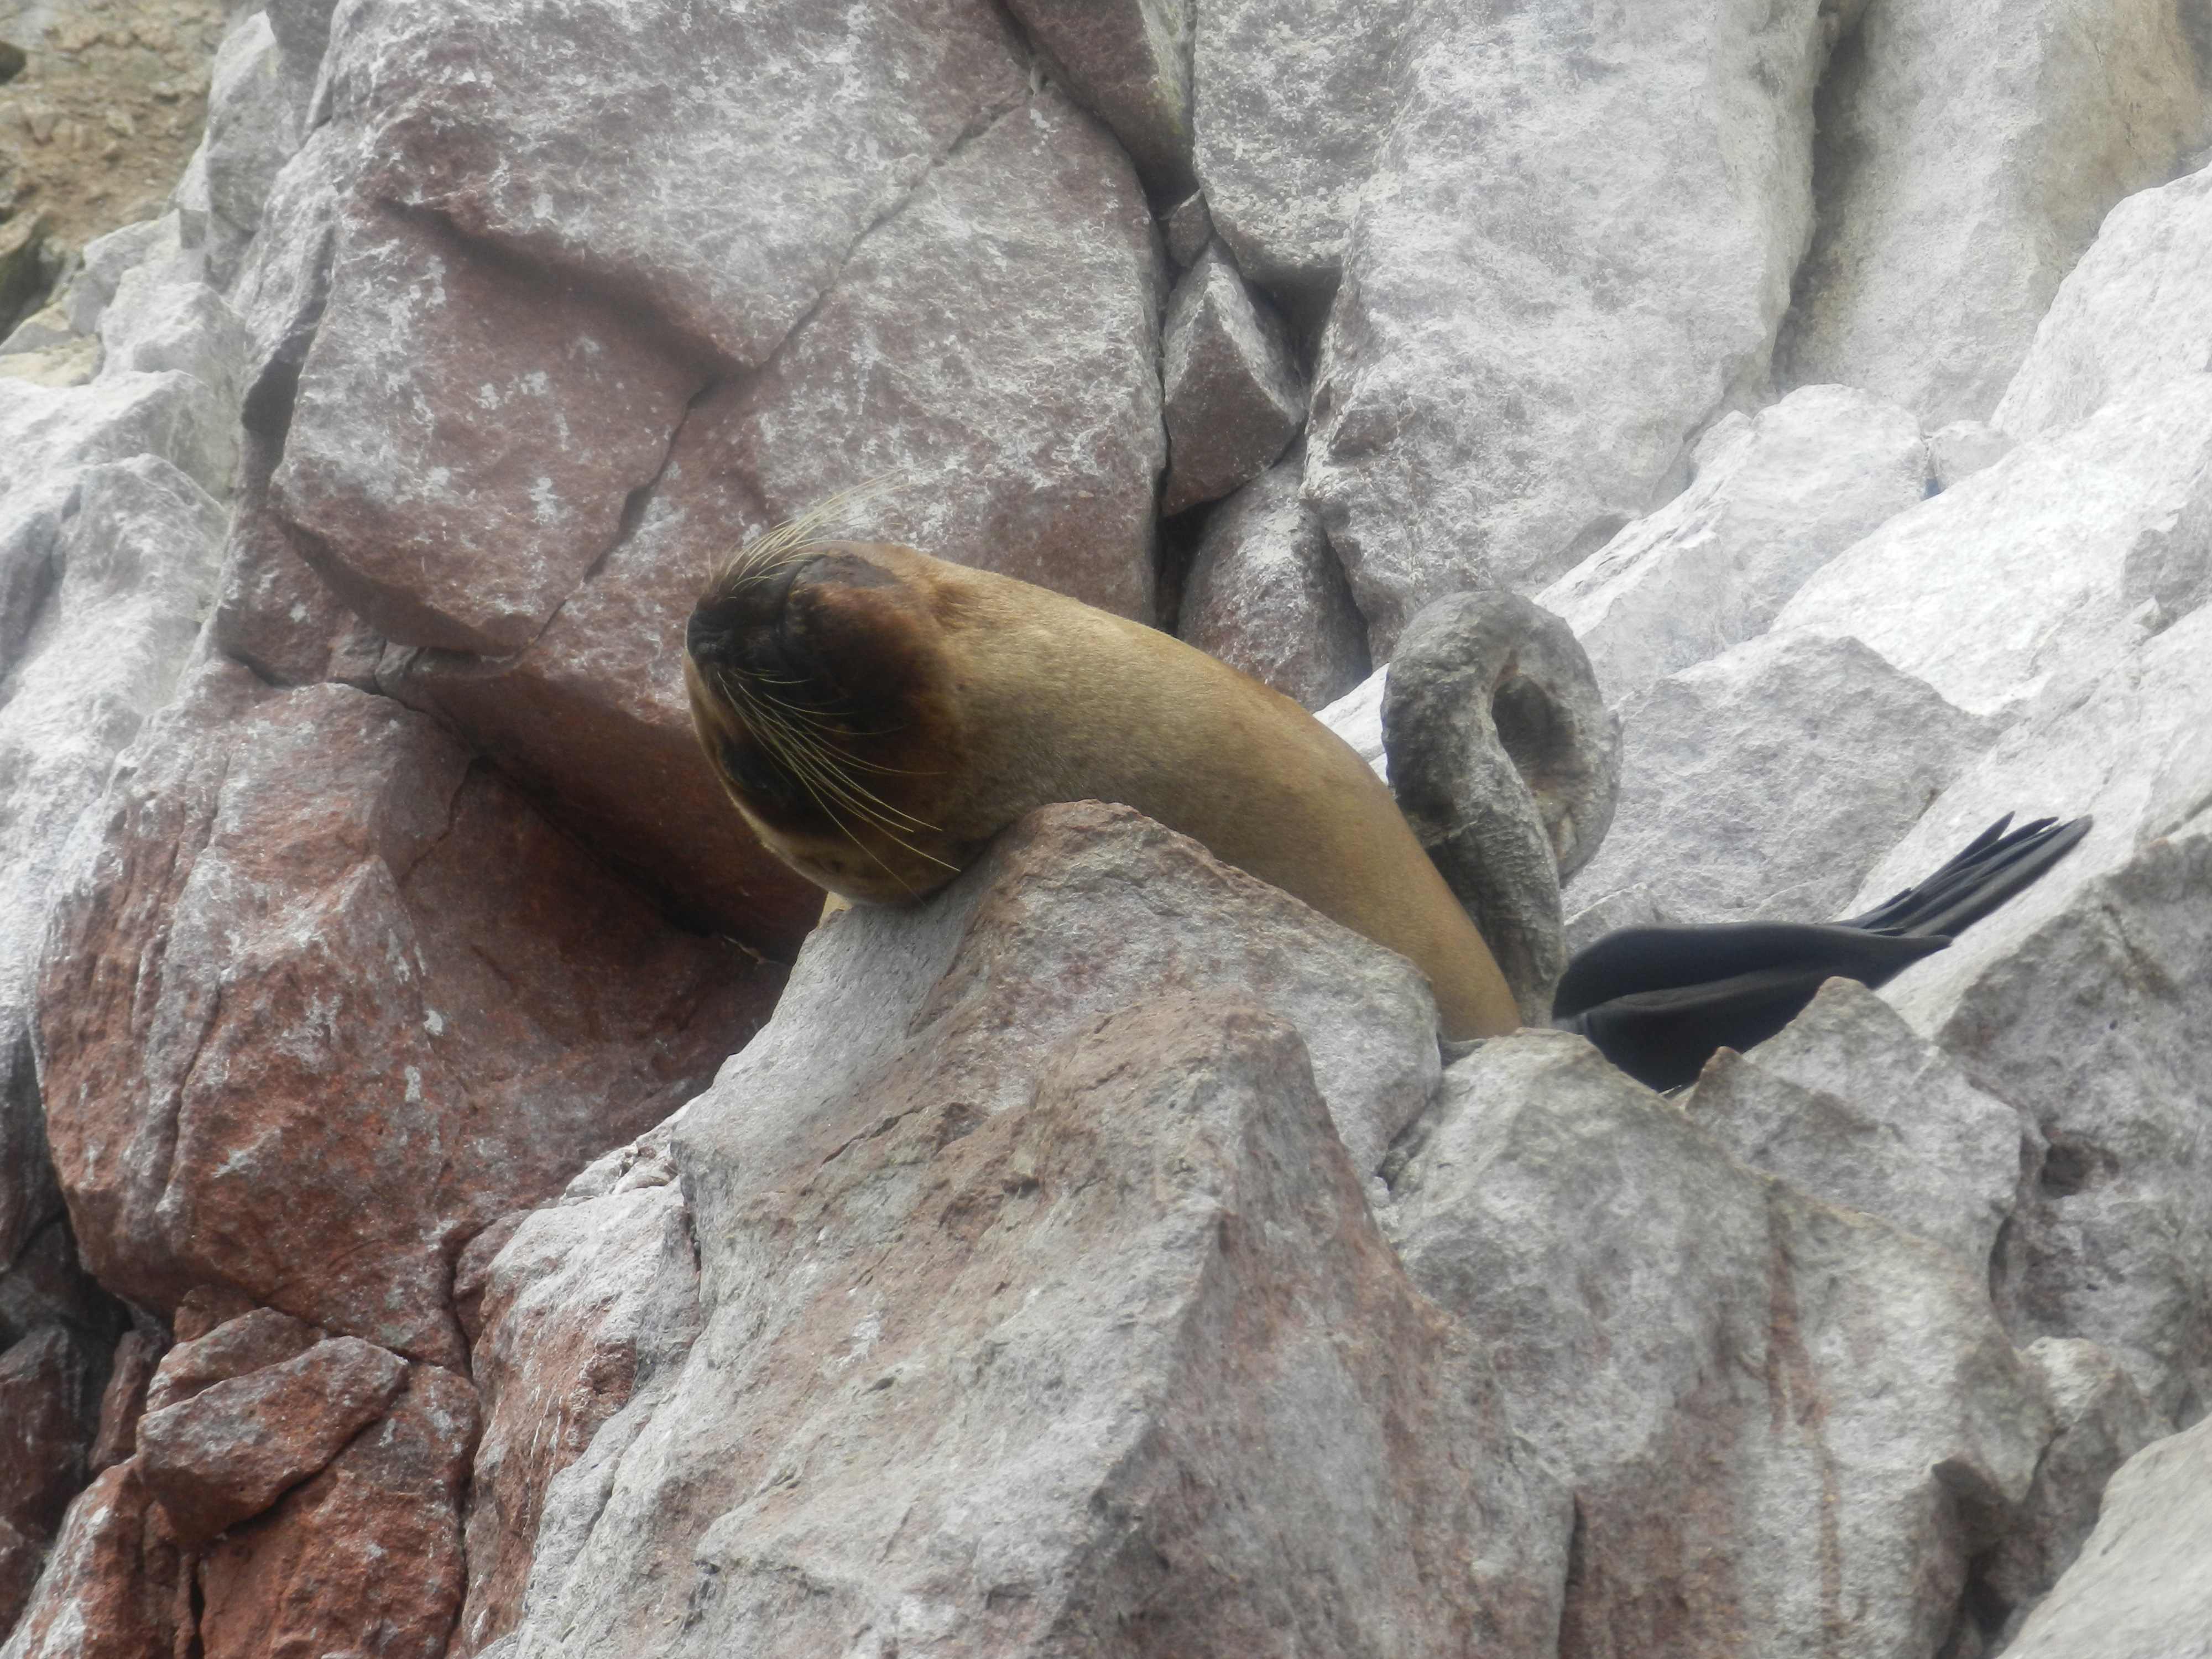
islands, crossbows, wolves, marine, peru, beach, rocks, animal, habitat, natural, rock, fauna, seals, marine mammal, geology, boulder